Knowstone

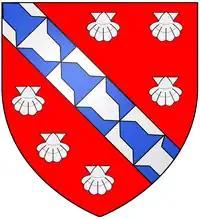
Arms of Beaupel of Landkey and Knowstone: "Gules, a chevron vair between six escallops argent"

Knowstone is a village and civil parish situated in the North Devon district of Devon, England, halfway between the Mid Devon town of Tiverton, Devon and the North Devon town of South Molton. The hamlet of East Knowstone lies due east of the village. Knowstone was the birthplace of Admiral Sir John Berry (1635–1691), second son of Rev. Daniel Berry (1609–1654), vicar of Knowstone "cum" Molland. An elaborate mural monument erected by Sir John in 1684 to the memory of his parents survives in Molland Church.